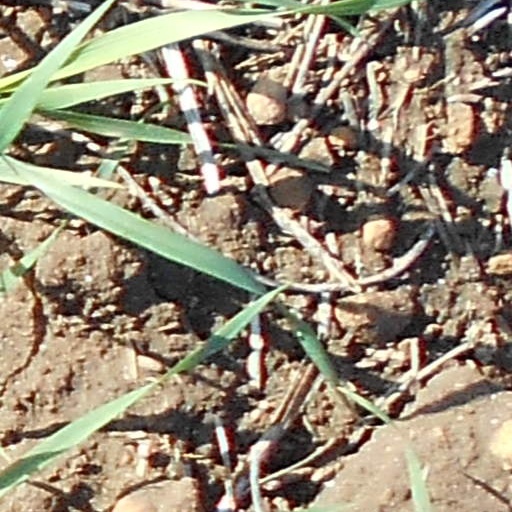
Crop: wheat